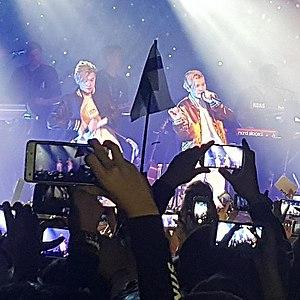
Marcus & Martinus est un duo norvégien de musique pop. Il est constitué de jumeaux nés le 21 février 2002 à Elverum.